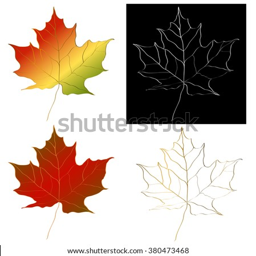
a maple leaf in red , yellow , orange , and green colors .